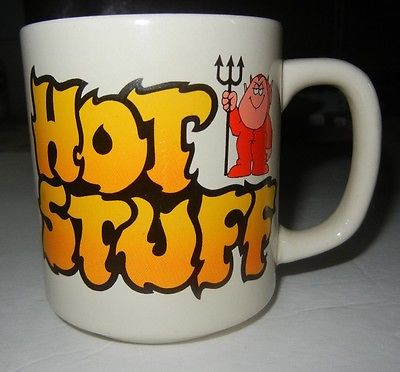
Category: mug